Mataram kingdom

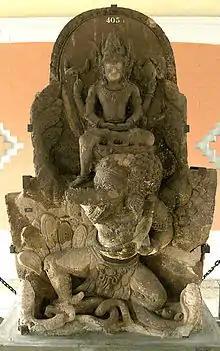
Vishnu mounting Garuda from Belahan temple, believed to be a depiction of Airlangga

The Shivagrha inscription (dated 856) mentioned about a war challenging Pikatan's reign, the inscription, however, did not mention who was the enemy that challenged Pikatan's authority. The earlier historians suggest that it was Balaputra that rose against Pikatan, however, later historians suggest it was another enemy, argued by that time Balaputra already ruled in Srivijaya. The Shivagrha inscription only mentioned that the battle happened in a fortress on a hill protected by bulk of stone walls, this fortress hill is identified with Ratu Boko archaeological site. The eldest children of Pikatan and Pramodhawardhani was Rakai Gurunwangi Dyah Saladu.